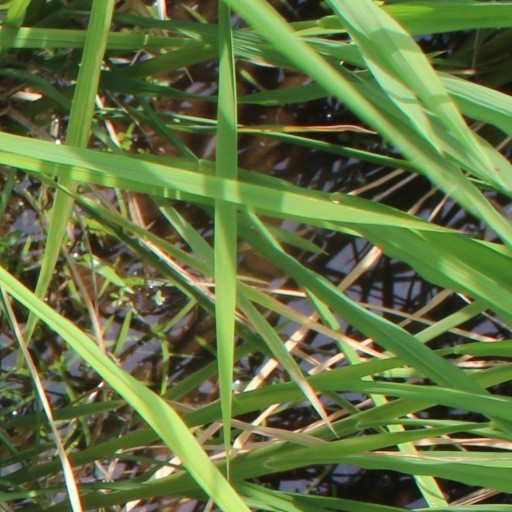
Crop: rice